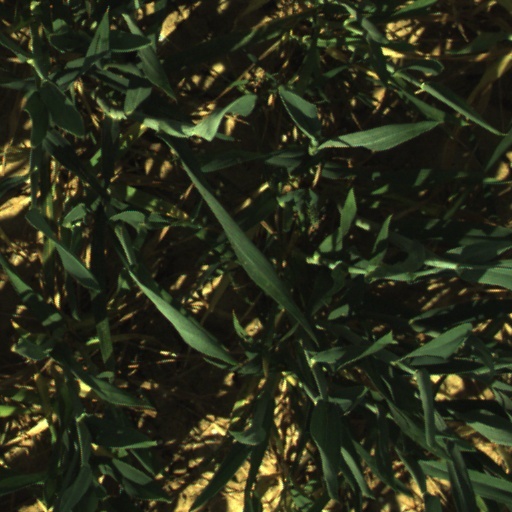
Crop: wheat